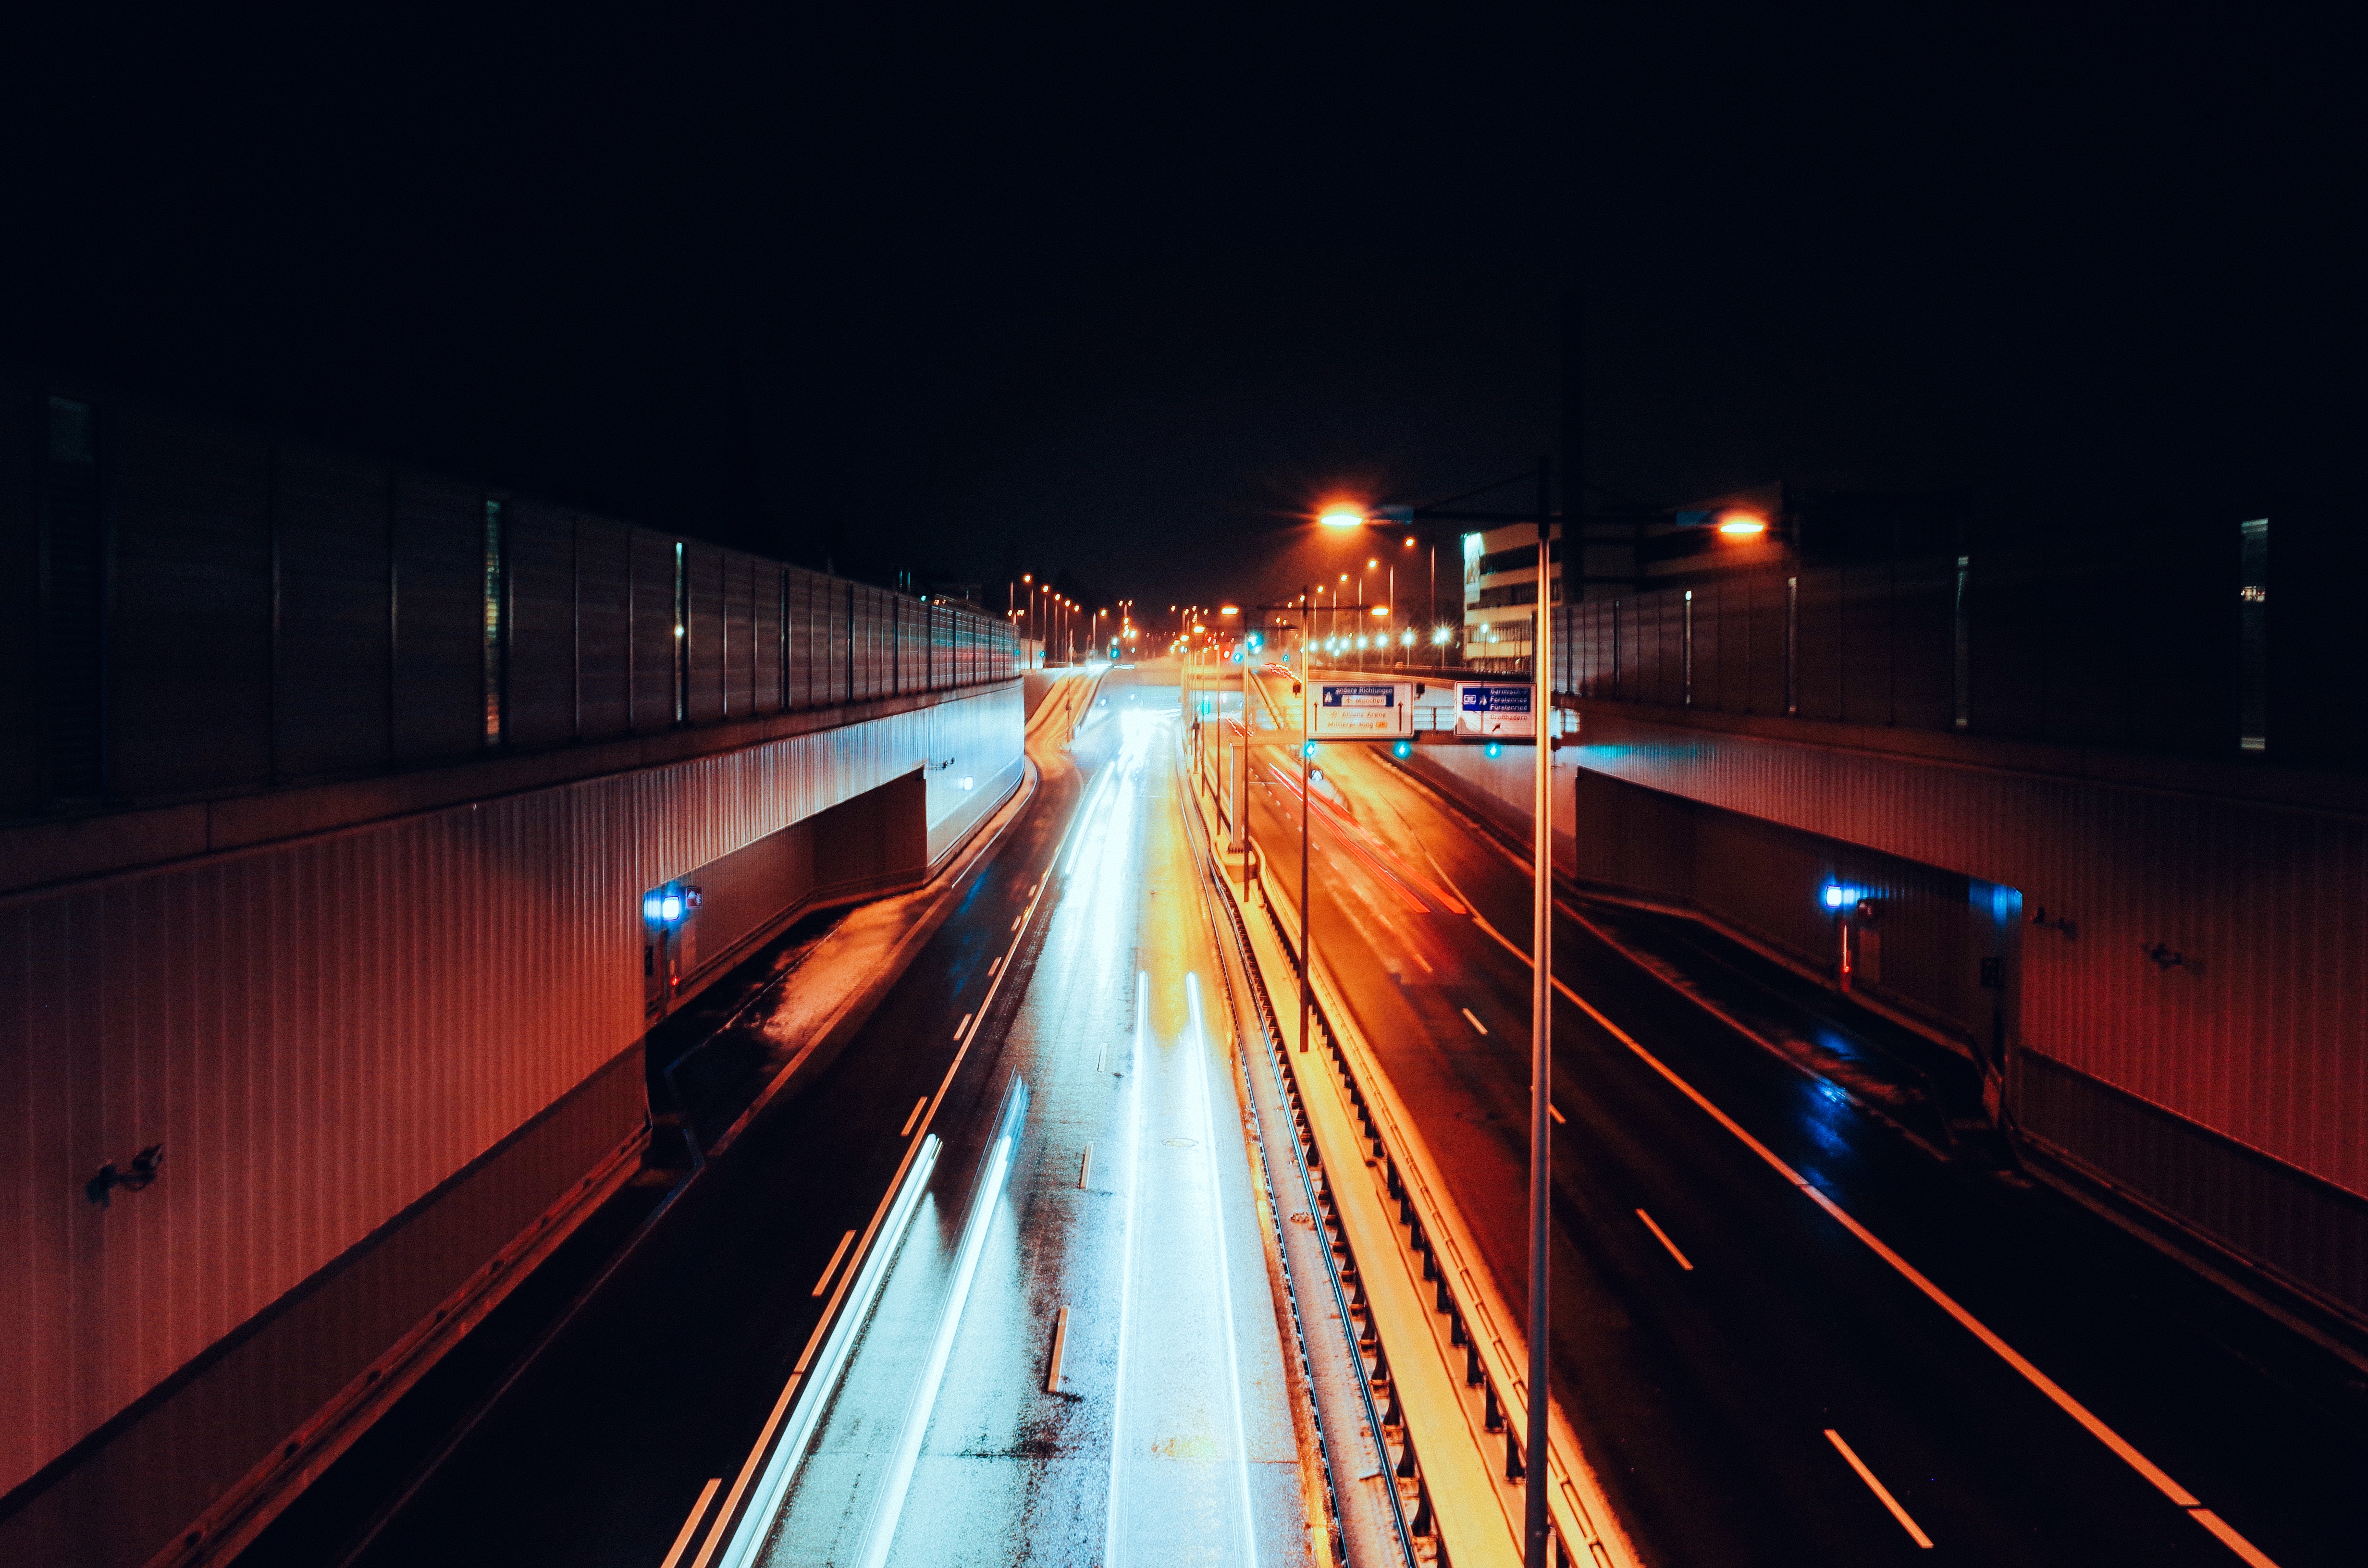
light, bridge, traffic, night, highway, overpass, cityscape, dusk, transport, evening, reflection, darkness, lighting, expressway, public transport, infrastructure